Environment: real
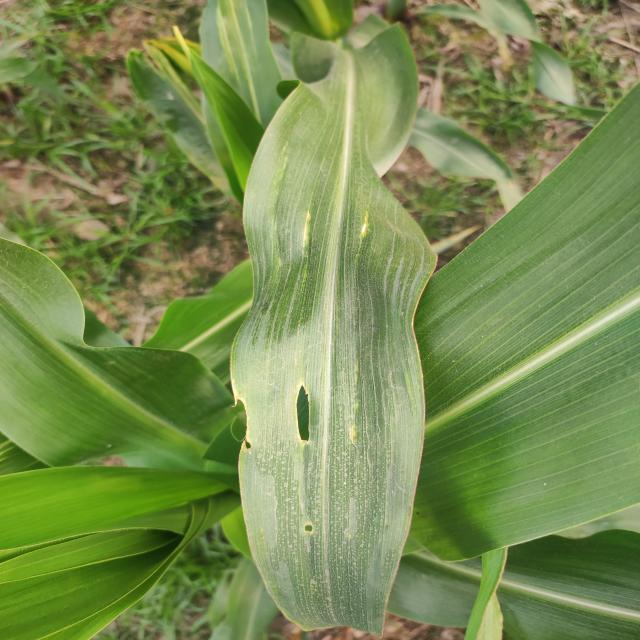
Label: fall_armyworm